List of EastEnders characters introduced in 2023

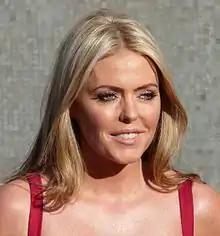
Patsy Kensit portrays Emma Harding.

Lola's grandfather, Billy Mitchell (Perry Fenwick), tracks Emma down after Lola expresses a wish to meet her mother before she dies. Emma admits that she is always thinking about Lola, but declines an invite to her wedding that day. Despite this, she visits Walford, where Lola lives, and watches her and her husband, Jay Brown (Jamie Borthwick), from afar. Emma books an appointment at Fox & Hair salon, where Lola works, under the name Nicole; they bond but Emma does not reveal her identity. She is then upset to learn that Lola is terminally ill through watching her online vlogs. When Lola tells Emma about her daughter, Lexi Pearce (Isabella Brown), being bullied, Emma visits the school and threatens the bully. Emma anonymously delivers an envelope of money to Lola, who is concerned about the delivery. When Emma books another appointment with Lola and tips her cash, Lola becomes suspicious and accuses Emma of delivering money. As Emma explains that she is trying to help Lola, Billy and Jay enter and reveal that Emma is Lola's mother. Although Lola is initially against speaking to Emma, she relents when Emma explains that Dan was an abusive alcoholic who hospitalised her when he threw boiling water over her. She adds that Dan then took Lola away and lied that Emma had abandoned her; Lola does not believe her but changes her mind when Emma shows her the scars from the incident.